Counterculture

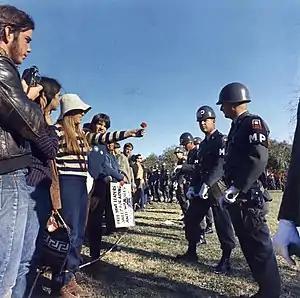
A demonstrator offers a flower to military police at an anti-Vietnam War protest in Arlington, Virginia, 21 October 1967.

In the United States, the movement divided the population. To some Americans, these attributes reflected American ideals of free speech, social equality, world peace, and the pursuit of happiness; to others, they reflected a self-indulgent, pointlessly rebellious, unpatriotic, and destructive assault on the country's traditional moral order. Authorities banned the psychedelic drug LSD, restricted political gatherings, and tried to enforce bans on what they considered obscenity in books, music, theater, and other media.